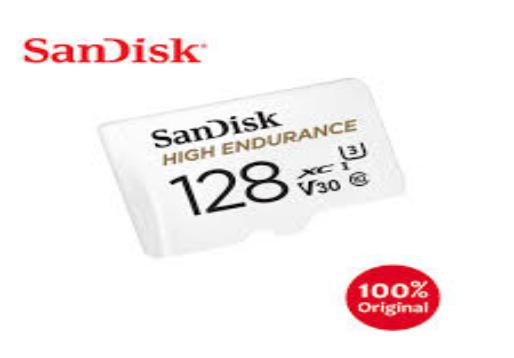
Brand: High Endurance
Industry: Electronic